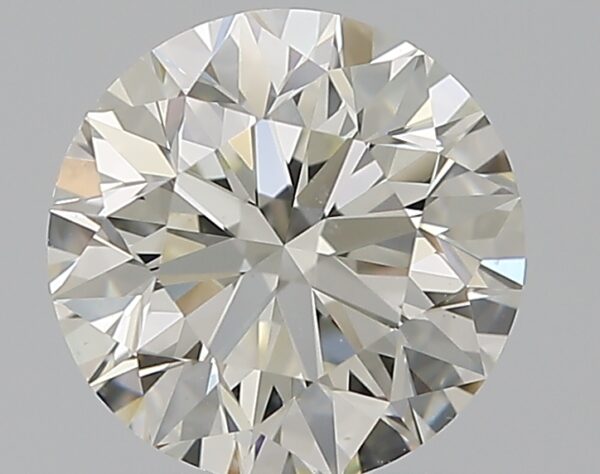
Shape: round
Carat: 1.29
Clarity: VS2
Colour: K
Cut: EX
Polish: EX
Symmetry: EX
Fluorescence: F
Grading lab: GIA
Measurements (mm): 6.87 x 6.91 x 4.37